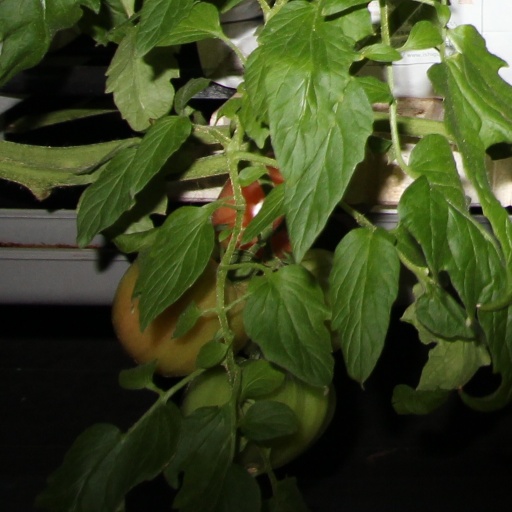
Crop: tomato